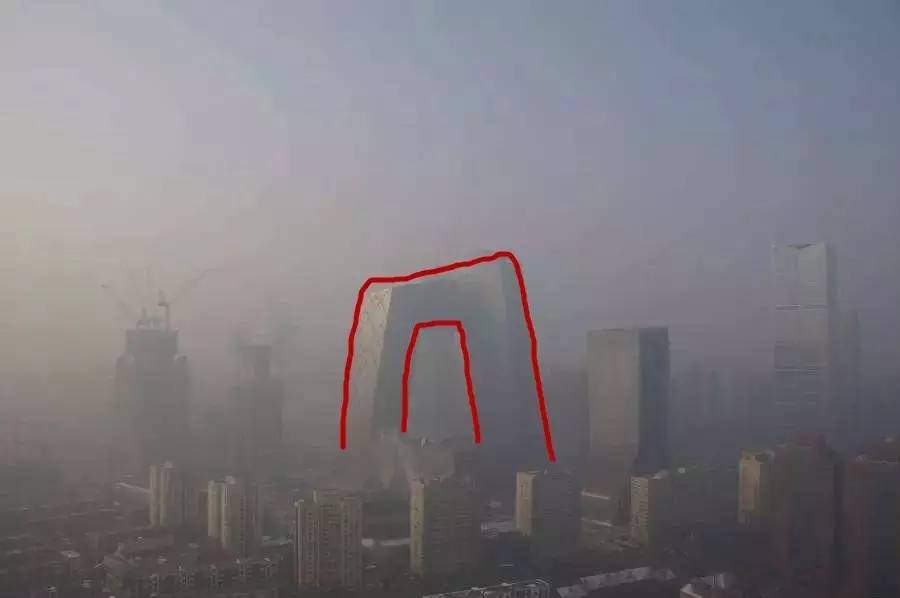
Weather: foggy or hazy